Sonny Bill Williams

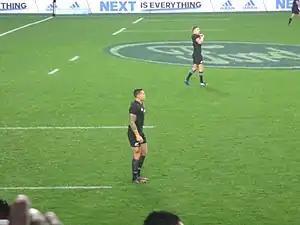
Sonny Bill Williams, playing against Samoa at Eden Park 2017

In 2017 Williams was part of the Blues super rugby squad. Coming back from injury, his first game for the Blues was in April against the Highlanders, a game where he made headlines for taping over the BNZ logo on his jersey. After a patchy return from injury, Williams looked back in form when the Blues drew with the Chiefs on a rainy Auckland evening. Williams delivered a man of the match performance to help the Blues defeat the British and Irish Lions, 22–16. With time running out and the Lions in the lead, Williams gave an offload to Ihaia West to score the match-winning try.